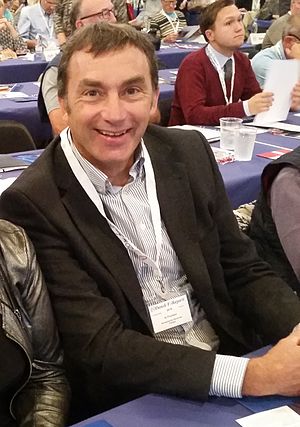
Ib Poulsen (politiker)
Ib Poulsen til Dansk Folkepartis årsmøde 2015
Ib Poulsen til Dansk Folkepartis årsmøde 2015
Ib Poulsen er viceborgmester i Thisted Kommune og var folketingsmedlem for Dansk Folkeparti. Ib Poulsen er uddannet skibsfører og har arbejdet som havnebetjent på Hanstholm Havn. Hans politiske karriere startede, da han i 2001 blev valgt ind i Thisted Byråd.